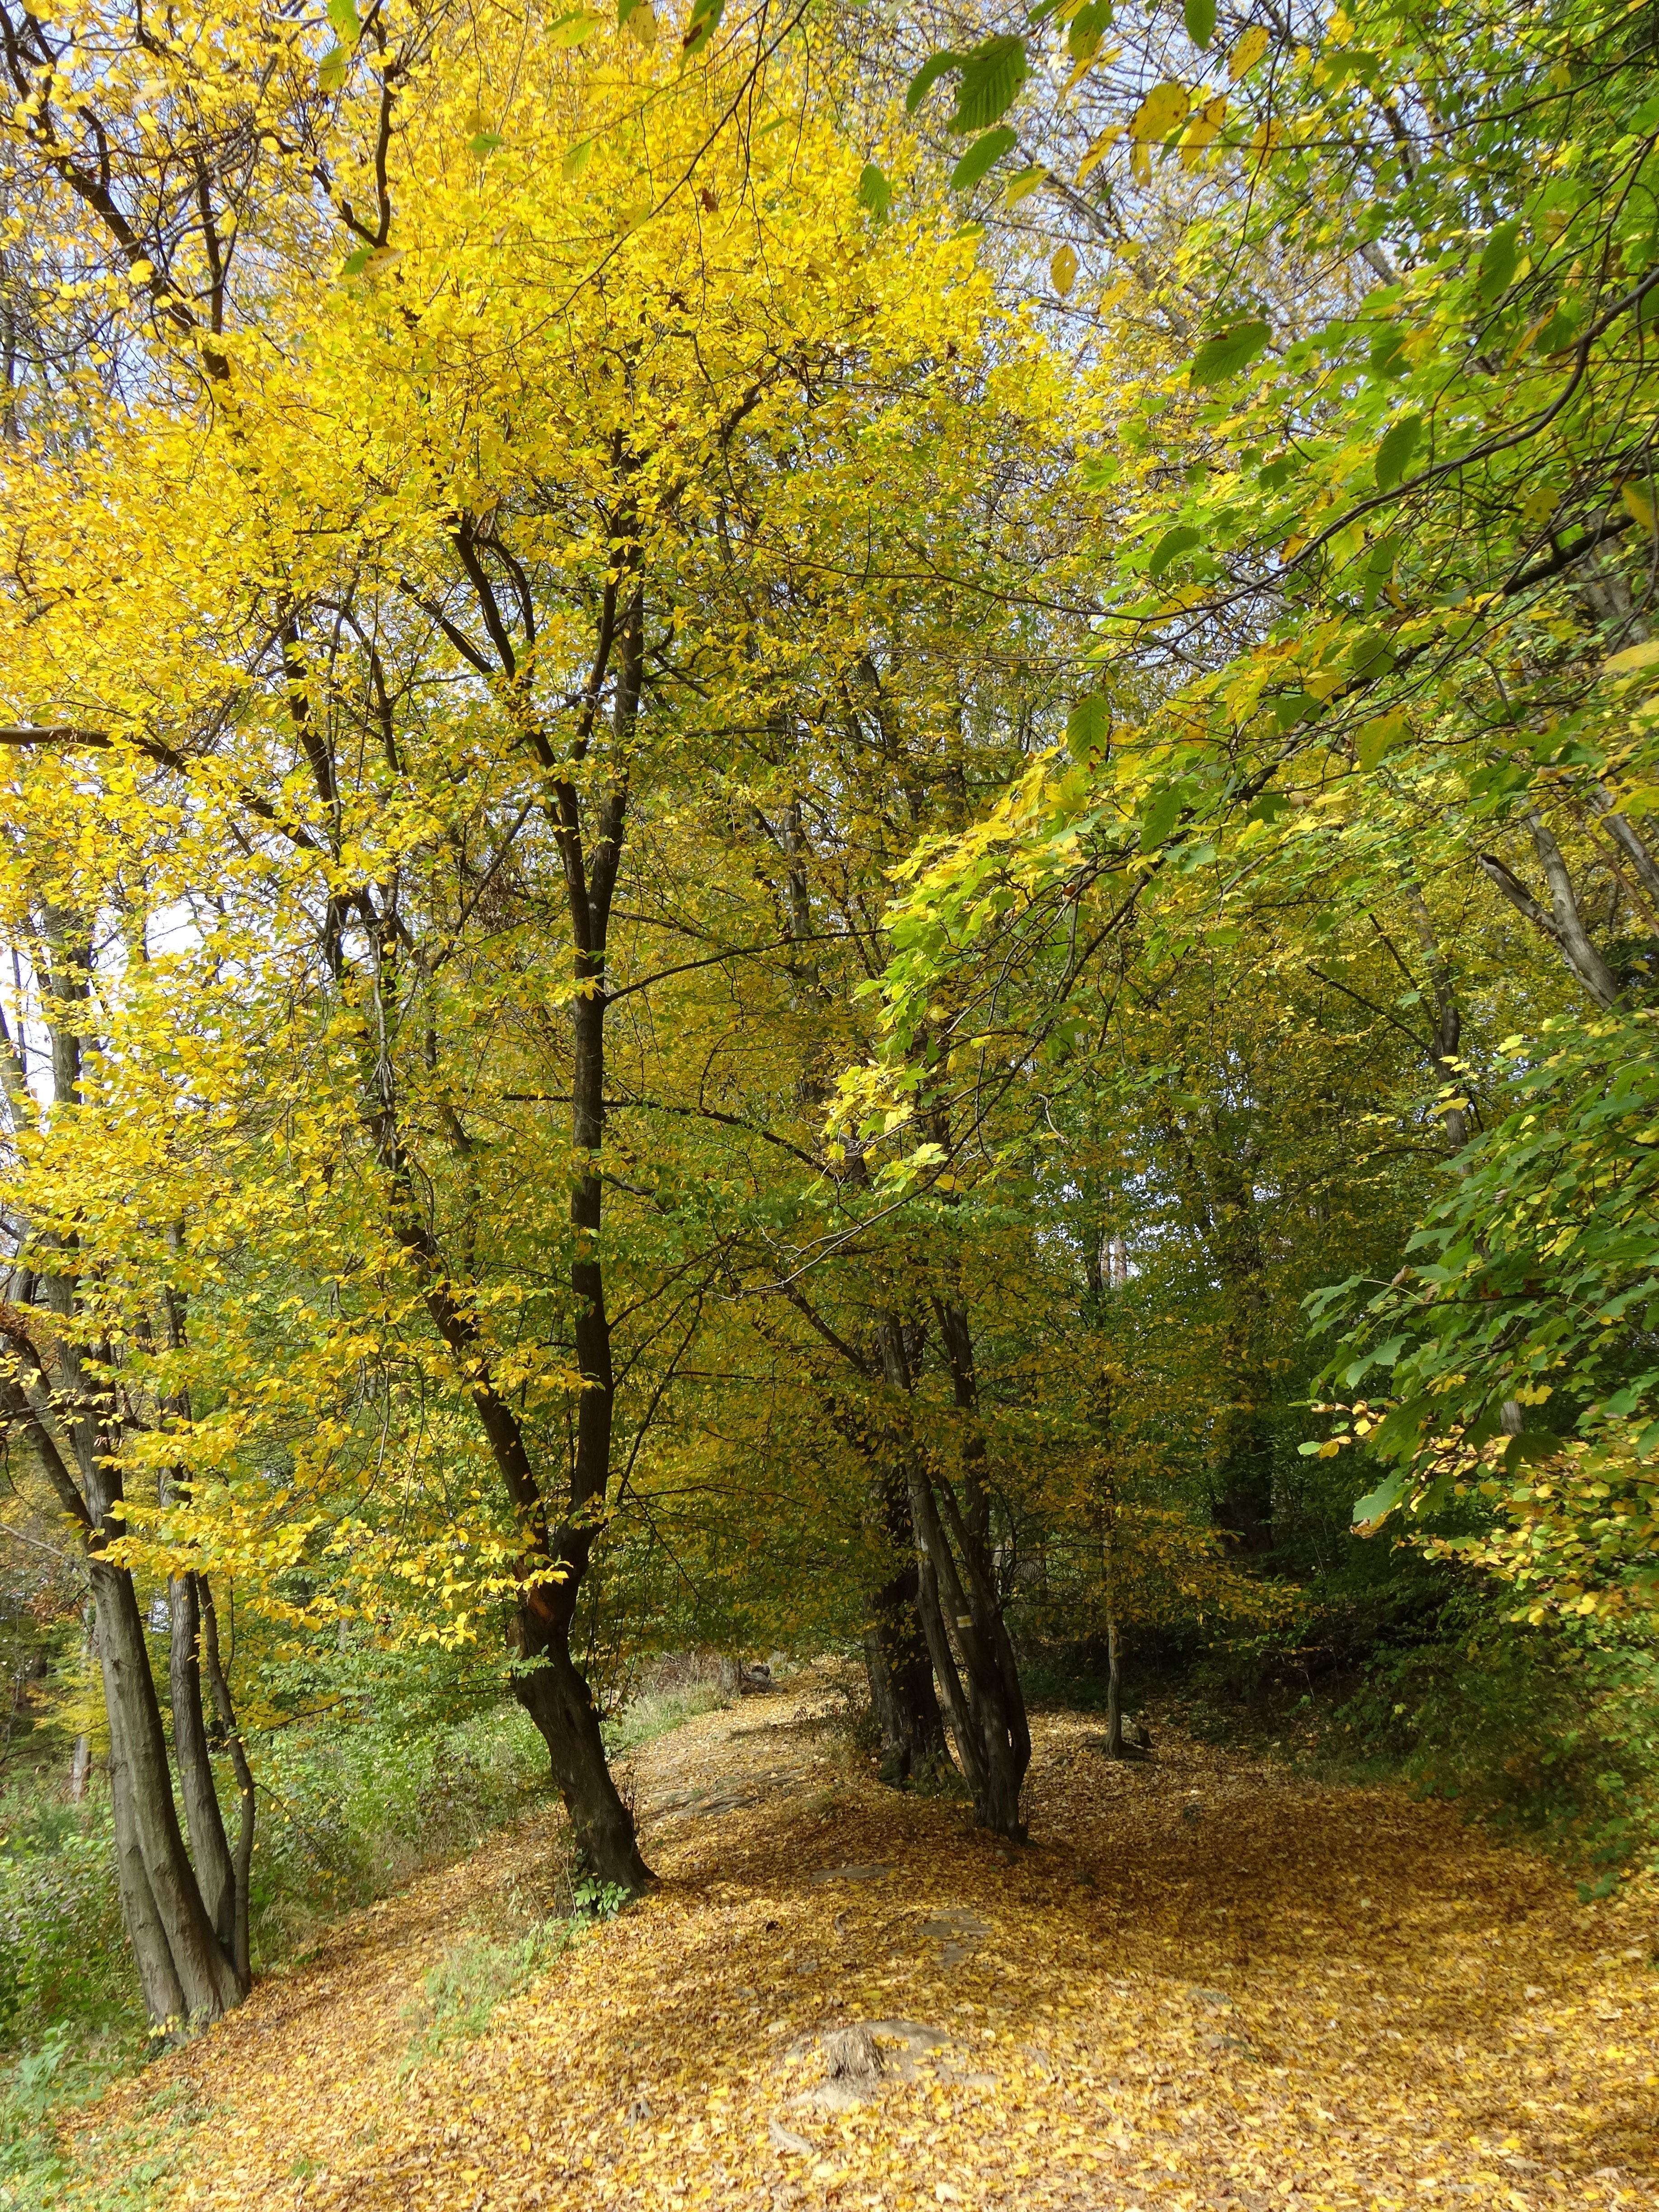
landscape, tree, nature, forest, branch, plant, trail, sunlight, leaf, flower, autumn, tourism, season, maple tree, poland, deciduous, grove, woodland, the national park, yellow leaves, ecosystem, the founding fathers, flowering plant, maidenhair tree, biome, woody plant, temperate broadleaf and mixed forest, land plant